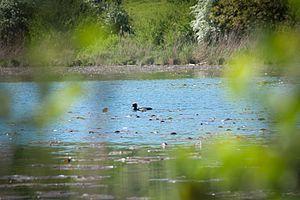
Réserve naturelle régionale de l'étang de Saint-Bonnet
Villefontaine est une commune française située dans le département de l'Isère, en région Auvergne-Rhône-Alpes.